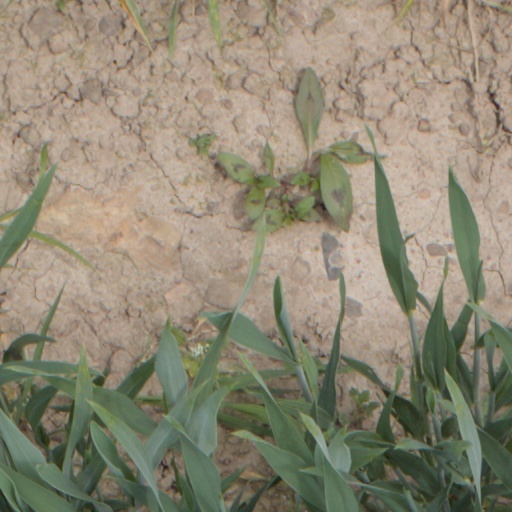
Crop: wheat